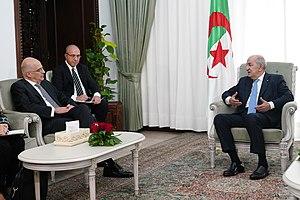
Abdelmadjid Tebboune, né le 17 novembre 1945 à Méchria, est un homme d'État algérien. Il est président de la République algérienne démocratique et populaire depuis le 19 décembre 2019.